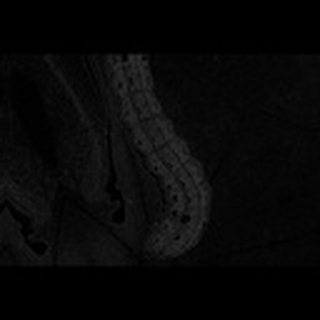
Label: cotton_army_worm